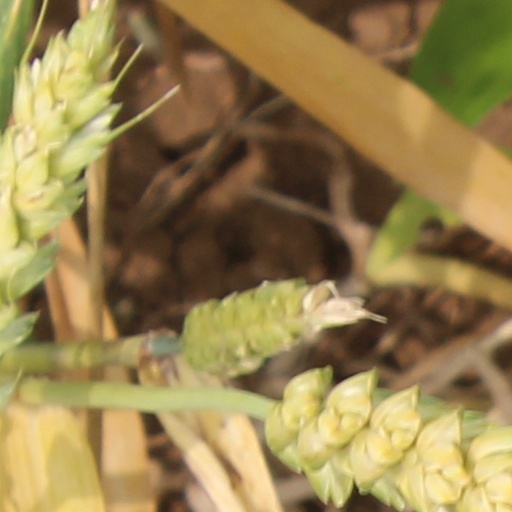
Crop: wheat